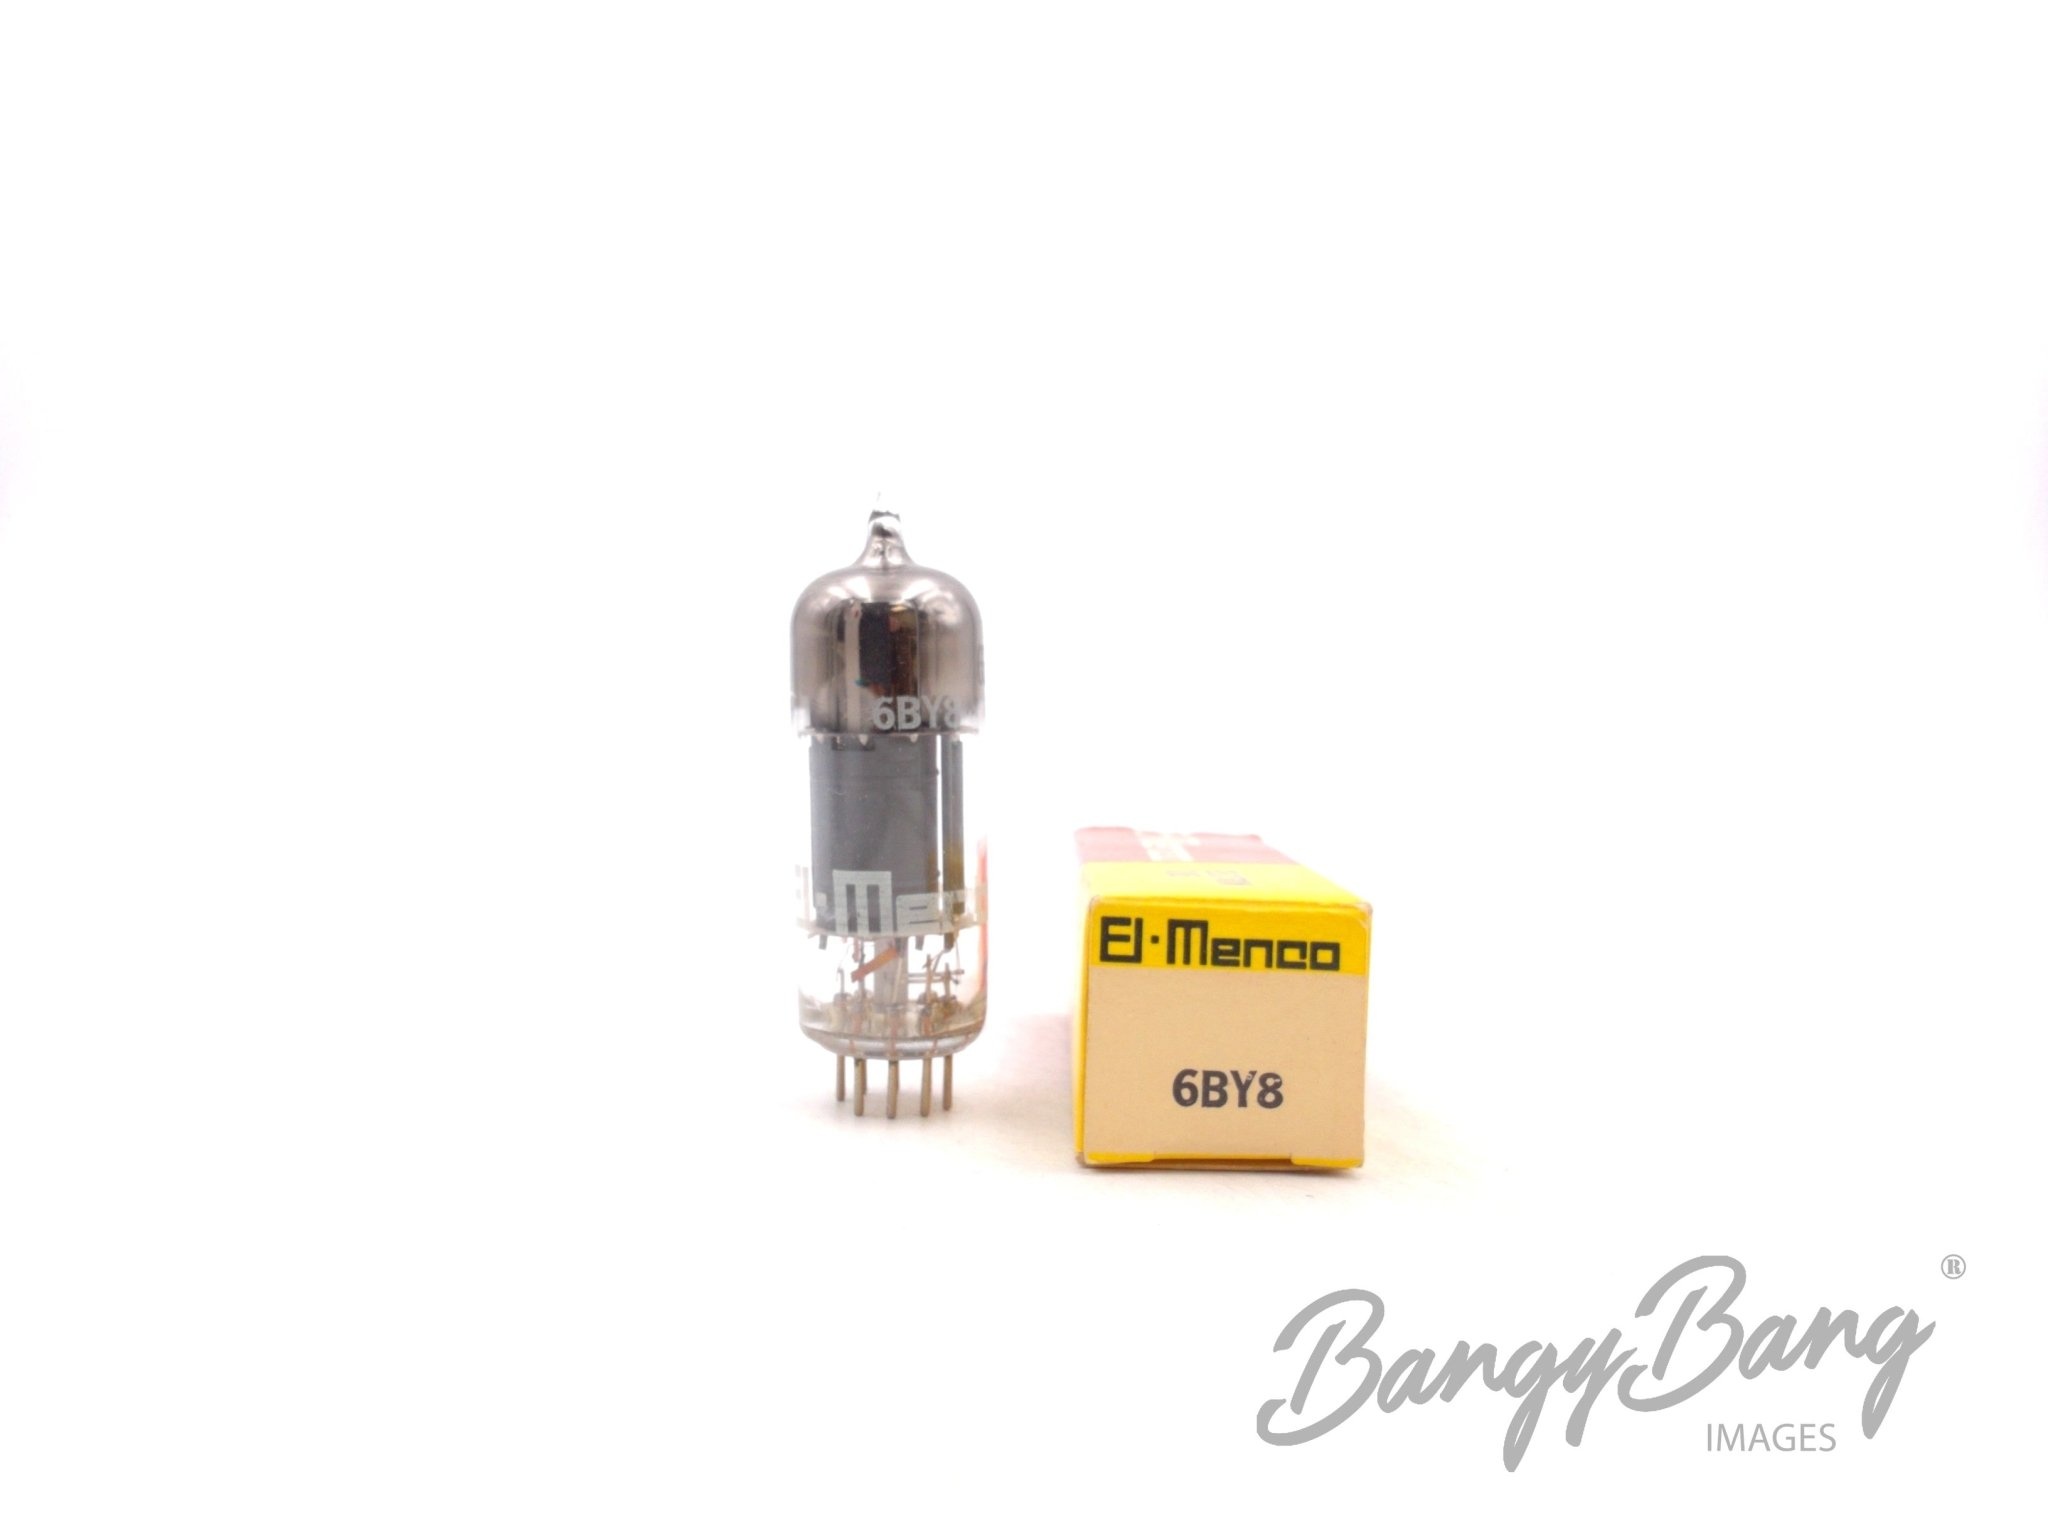
Vintage El Menco 6BY8 Diode Sharp Cut-off Pentode  Audio Vacuum Tube Valve- Bangybang.tube
Brand El Menco Model 6BY8 Type Diode Pentode Use Vf 6.3 Volts / If 0.6 Ampere / Indirect / Parallel / series AC/DC For use in equipment having series heater-string arrangement Similar/Equiv N/A Condition New in Box (NOS) Tubes per listing 1 06BXXX
Brand: El Menco
Category: Arts & Entertainment > Hobbies & Creative Arts > Musical Instrument & Orchestra Accessories > Musical Instrument Amplifier Accessories > Musical Instrument Amplifier Tubes